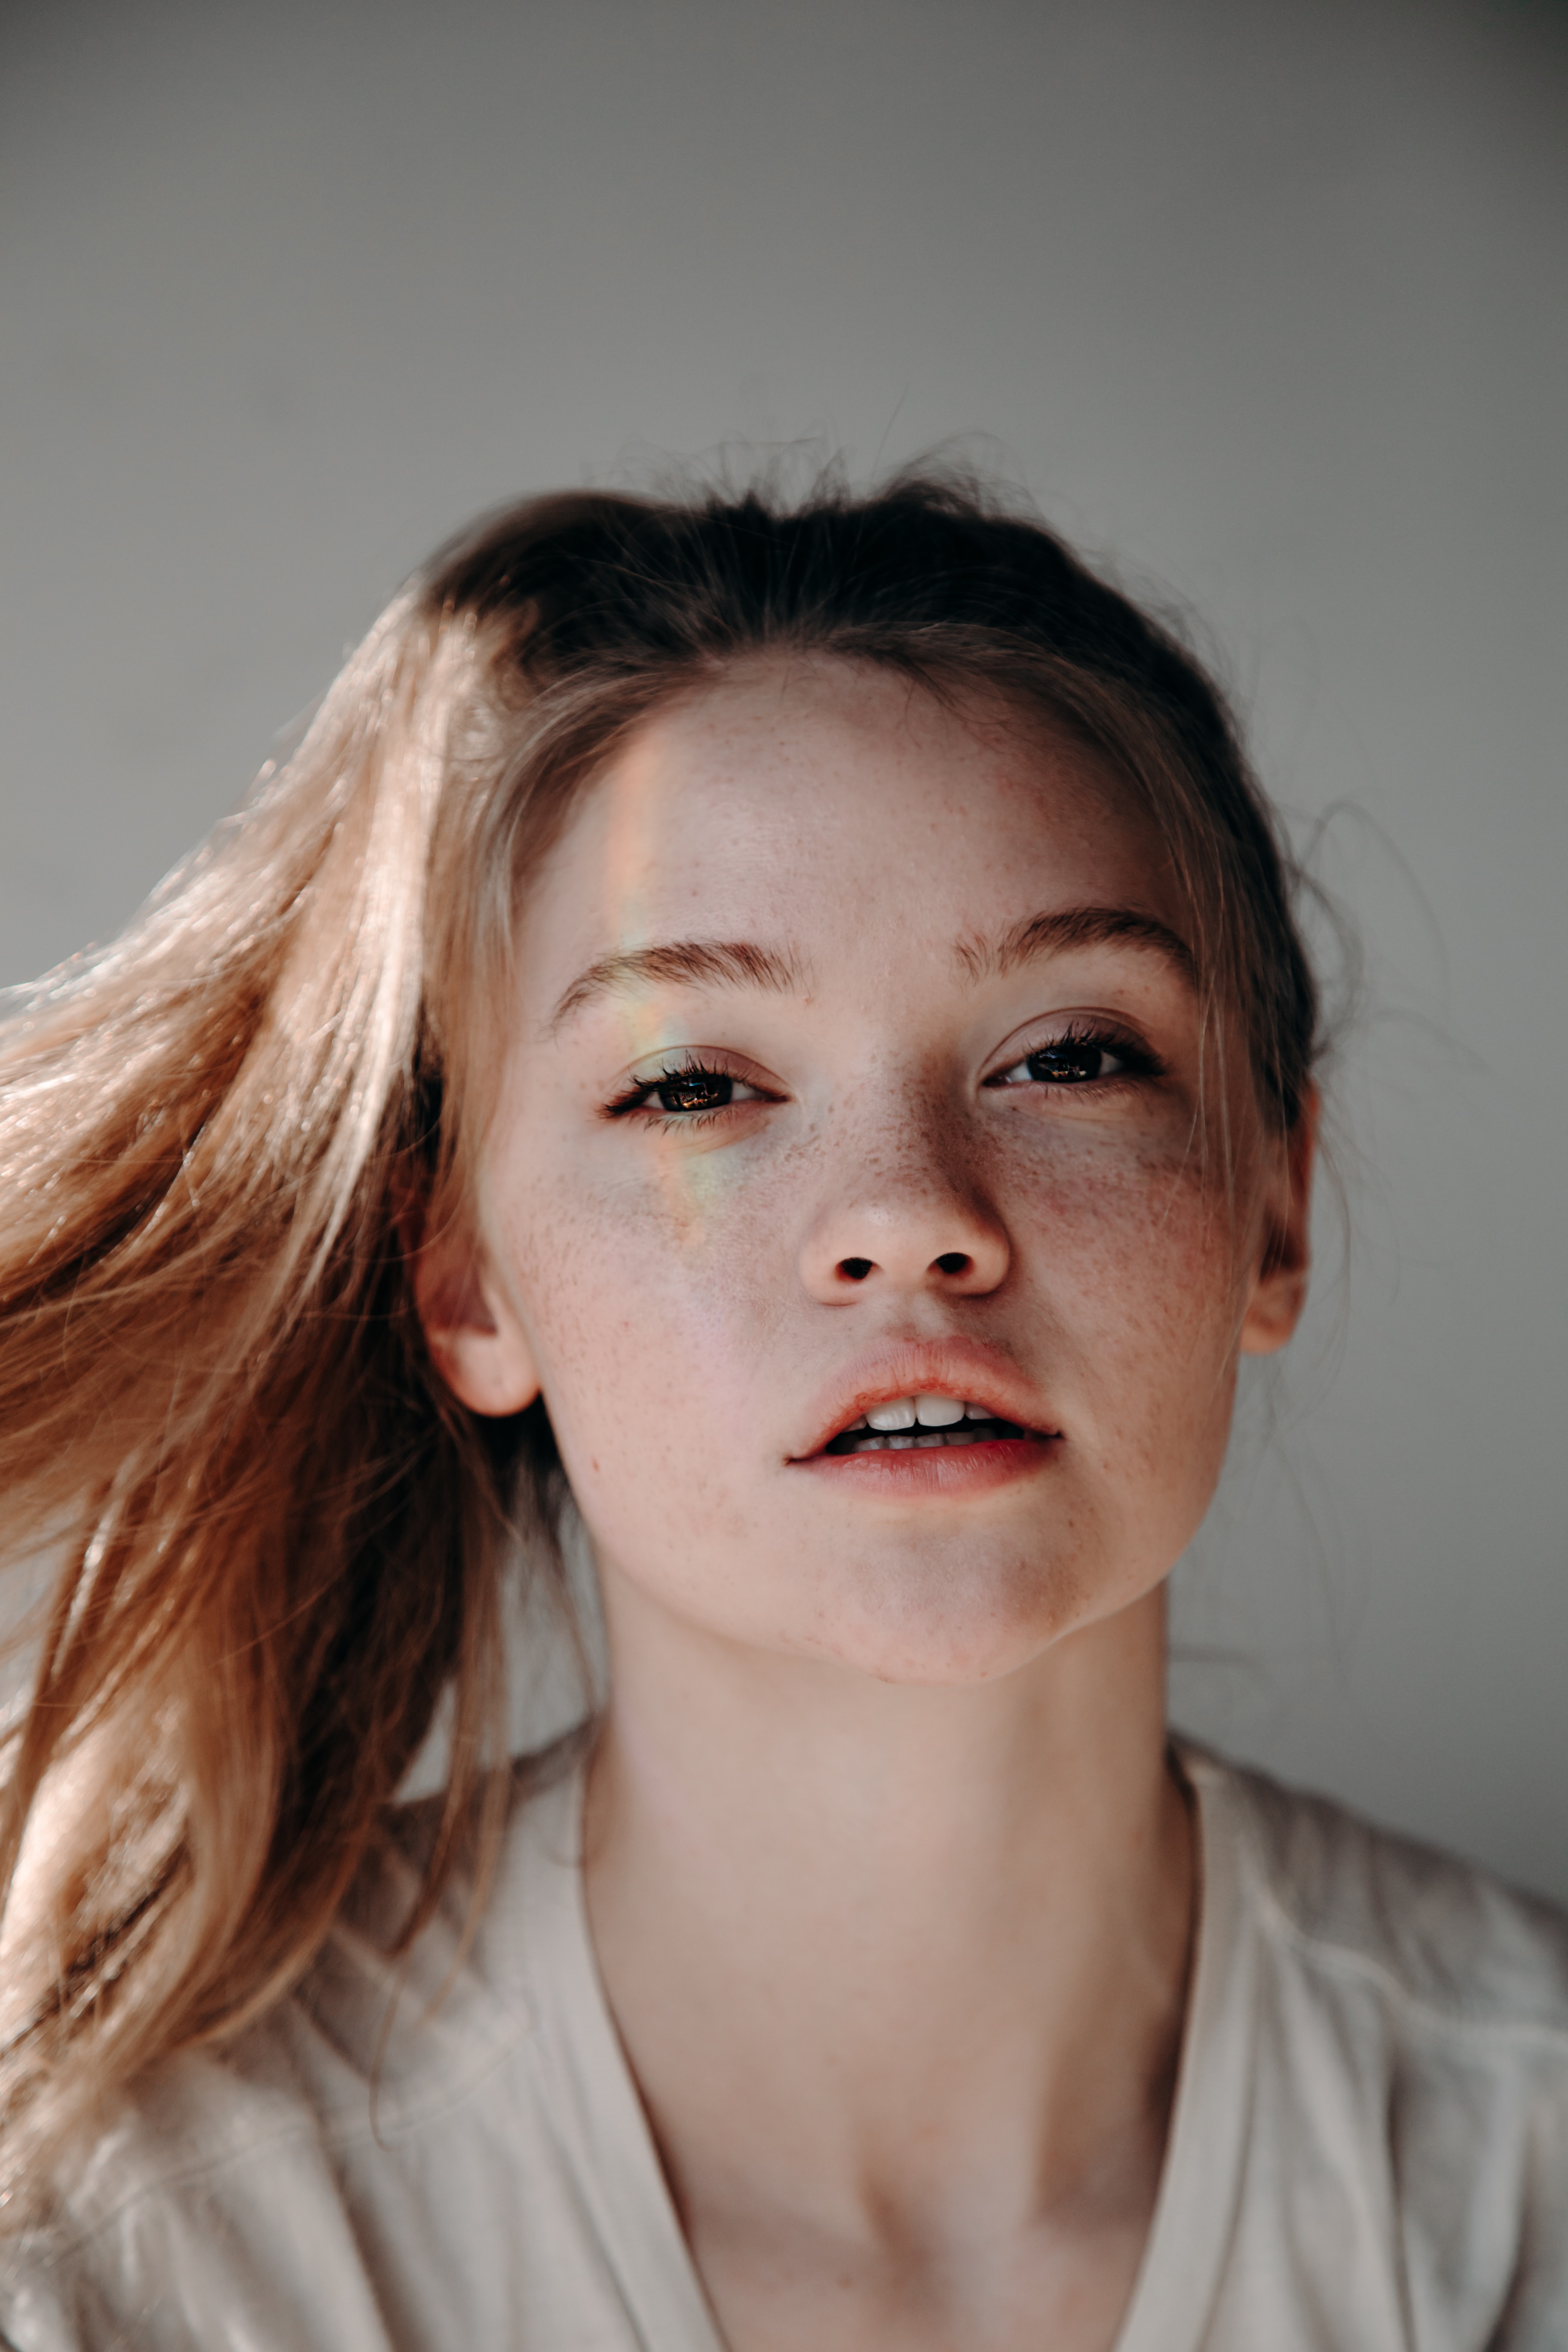
Gender: women